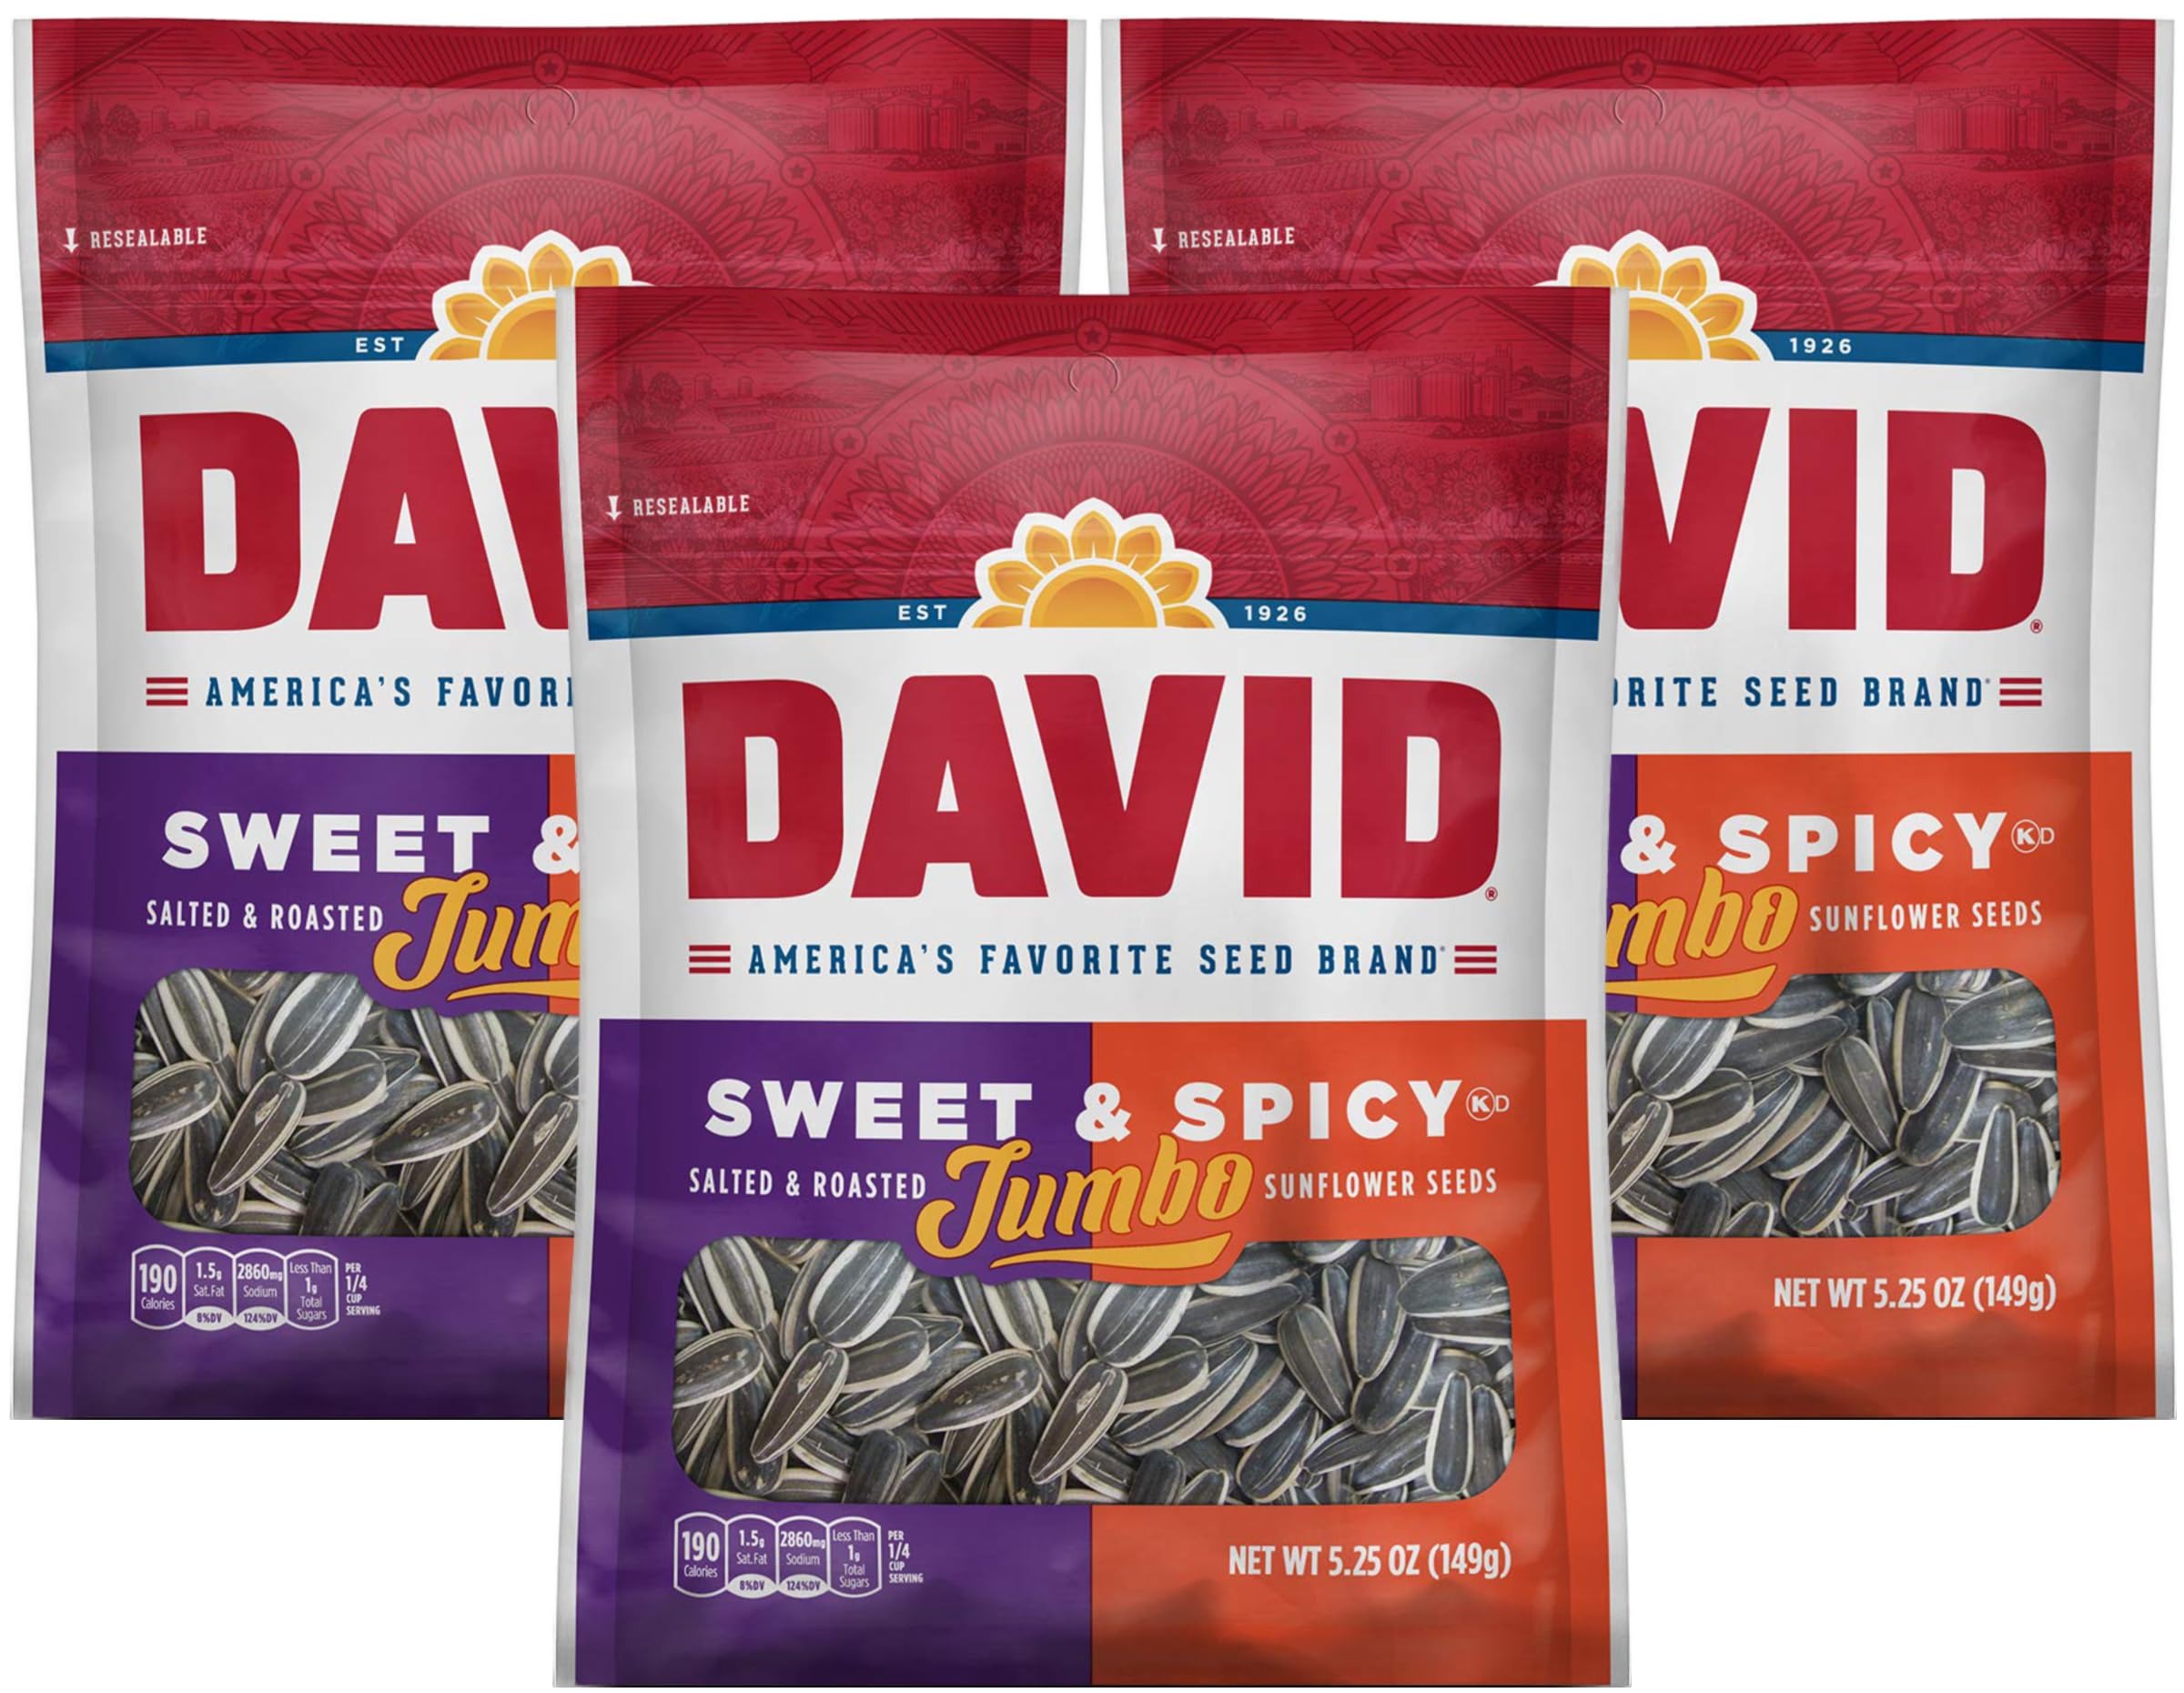
Item Name: DAVID Roasted and Salted Sweet and Spicy Jumbo Sunflower Seeds, 5.25 Ounces (3-Pack)
Value: 15.75
Unit: Ounce

Price: 9.64